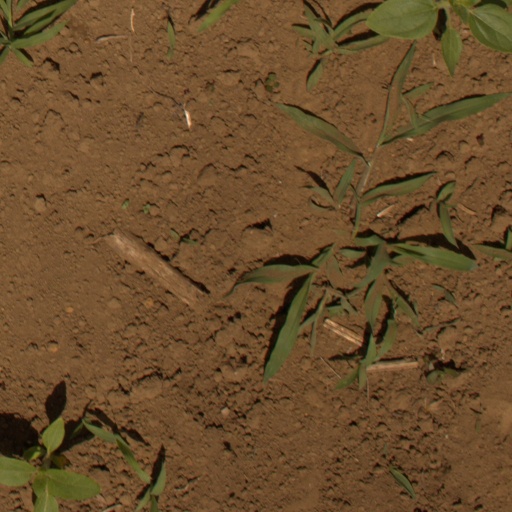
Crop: Jerusalem artichoke